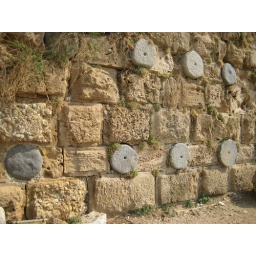
so many old roman columns laying around they tore them down and used them to build the castle walls